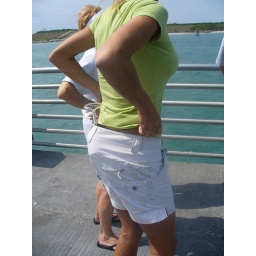
DS wine glass in pants